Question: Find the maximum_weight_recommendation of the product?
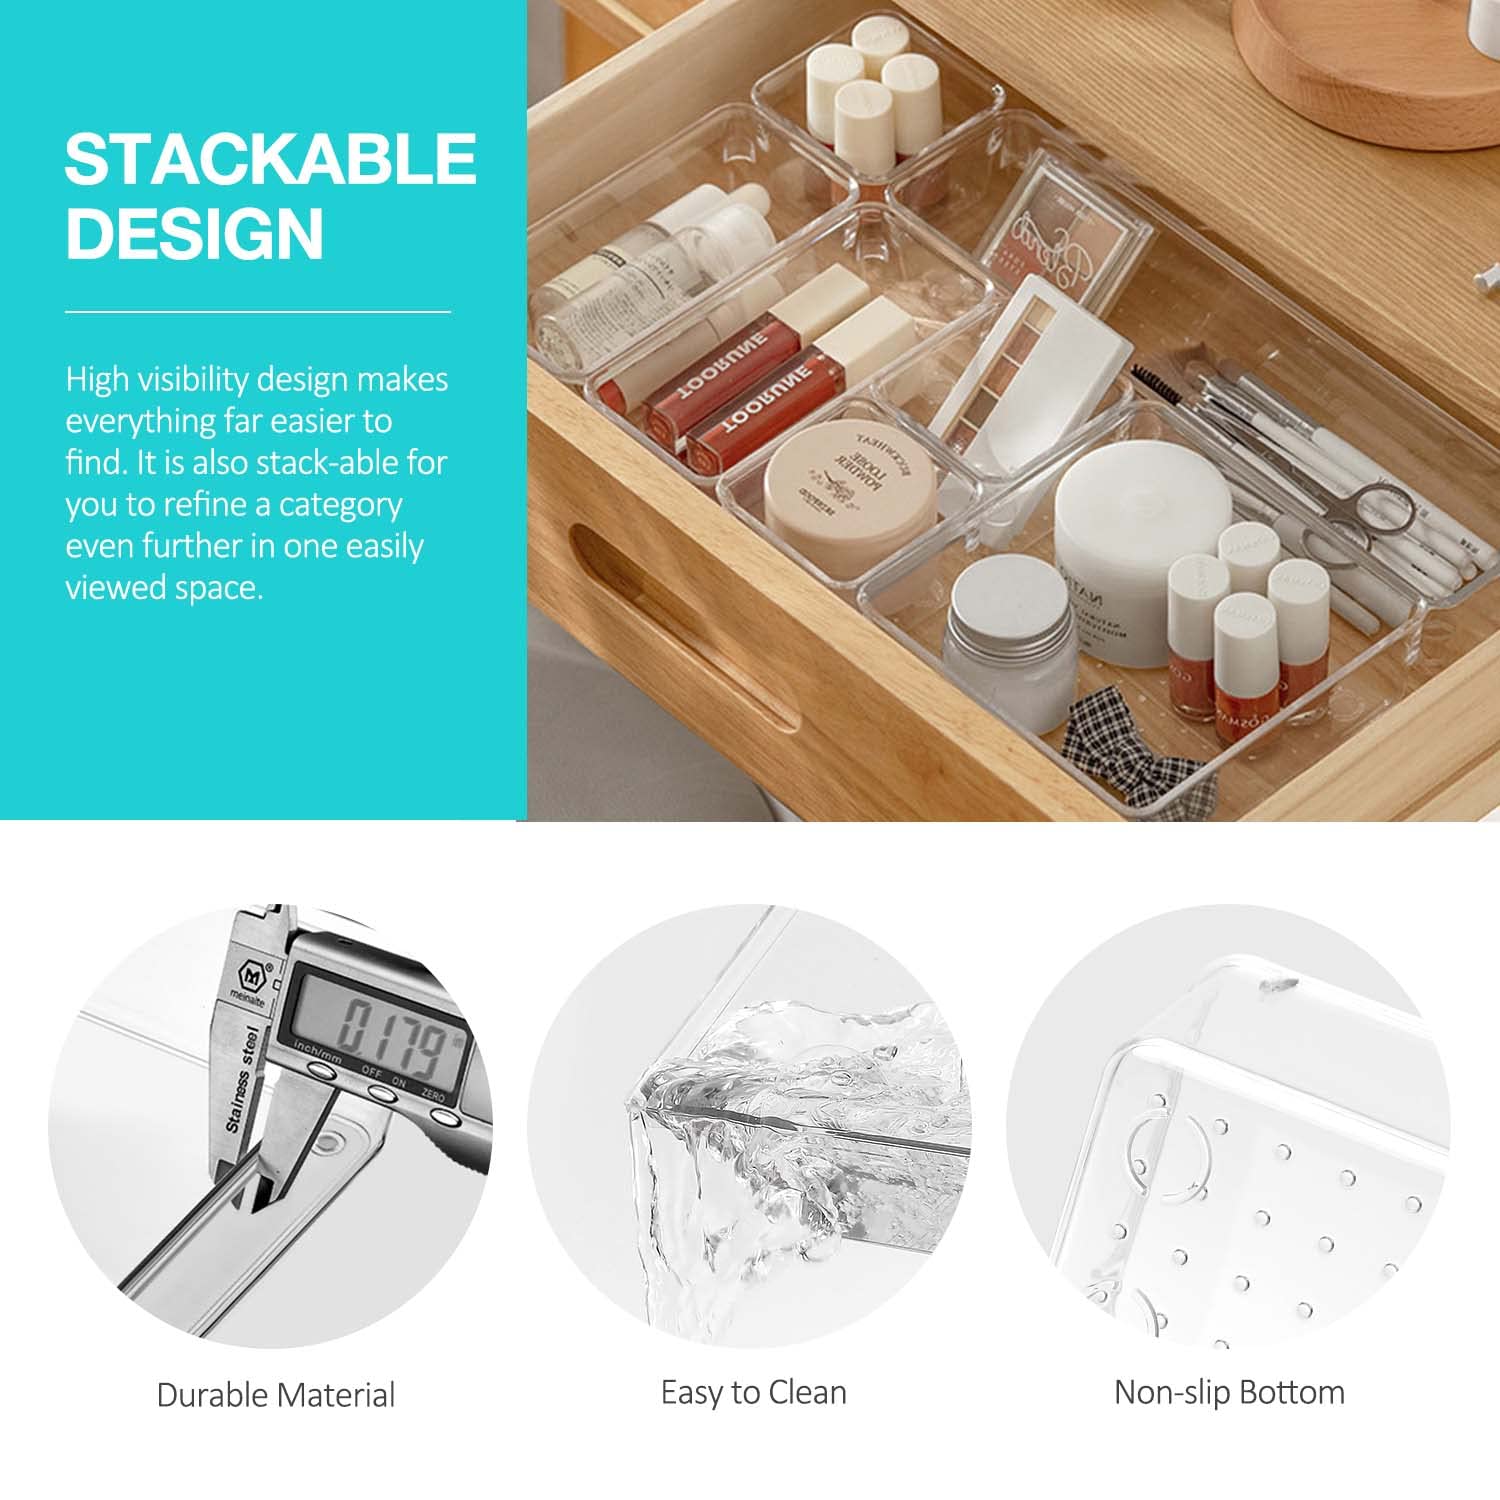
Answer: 0.179 ton